Real Friends (band)

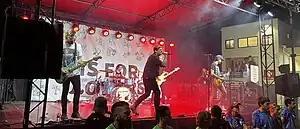
Real Friends performing at Ohio is for Lovers in September 2022

Real Friends is an American rock band from Tinley Park, Illinois. To date, the band has released seven EPs and four studio albums. Previously signed to Fearless Records and Pure Noise Records, the band independently released their most recent full-length album, "Blue Hour", on October 11, 2024.